Shattered Memories (film)

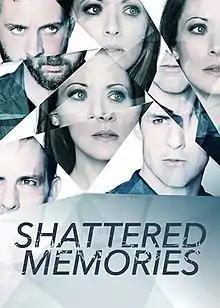

Shattered Memories is a 2018 American thriller film written and directed by Chris Sivertson. It is also known as "Last Night".